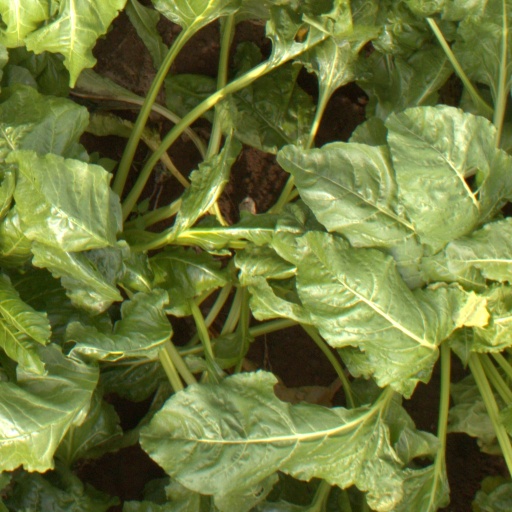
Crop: sugar beet